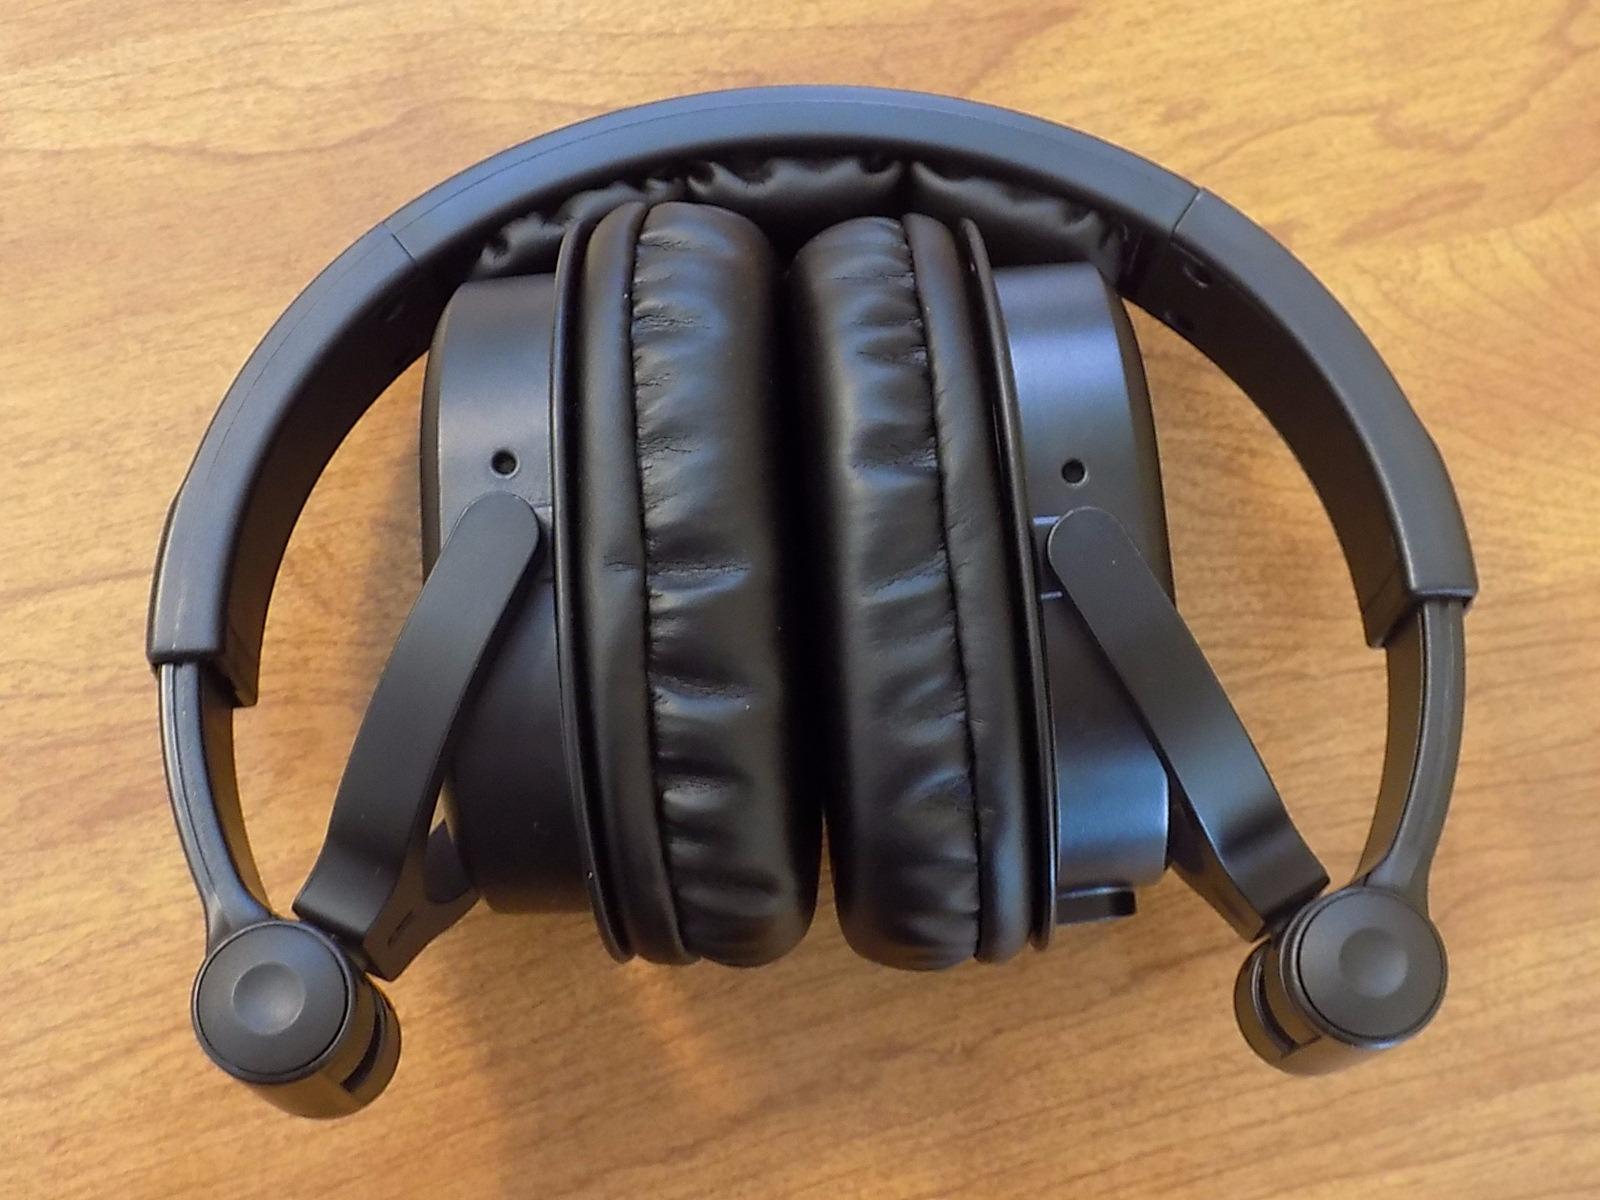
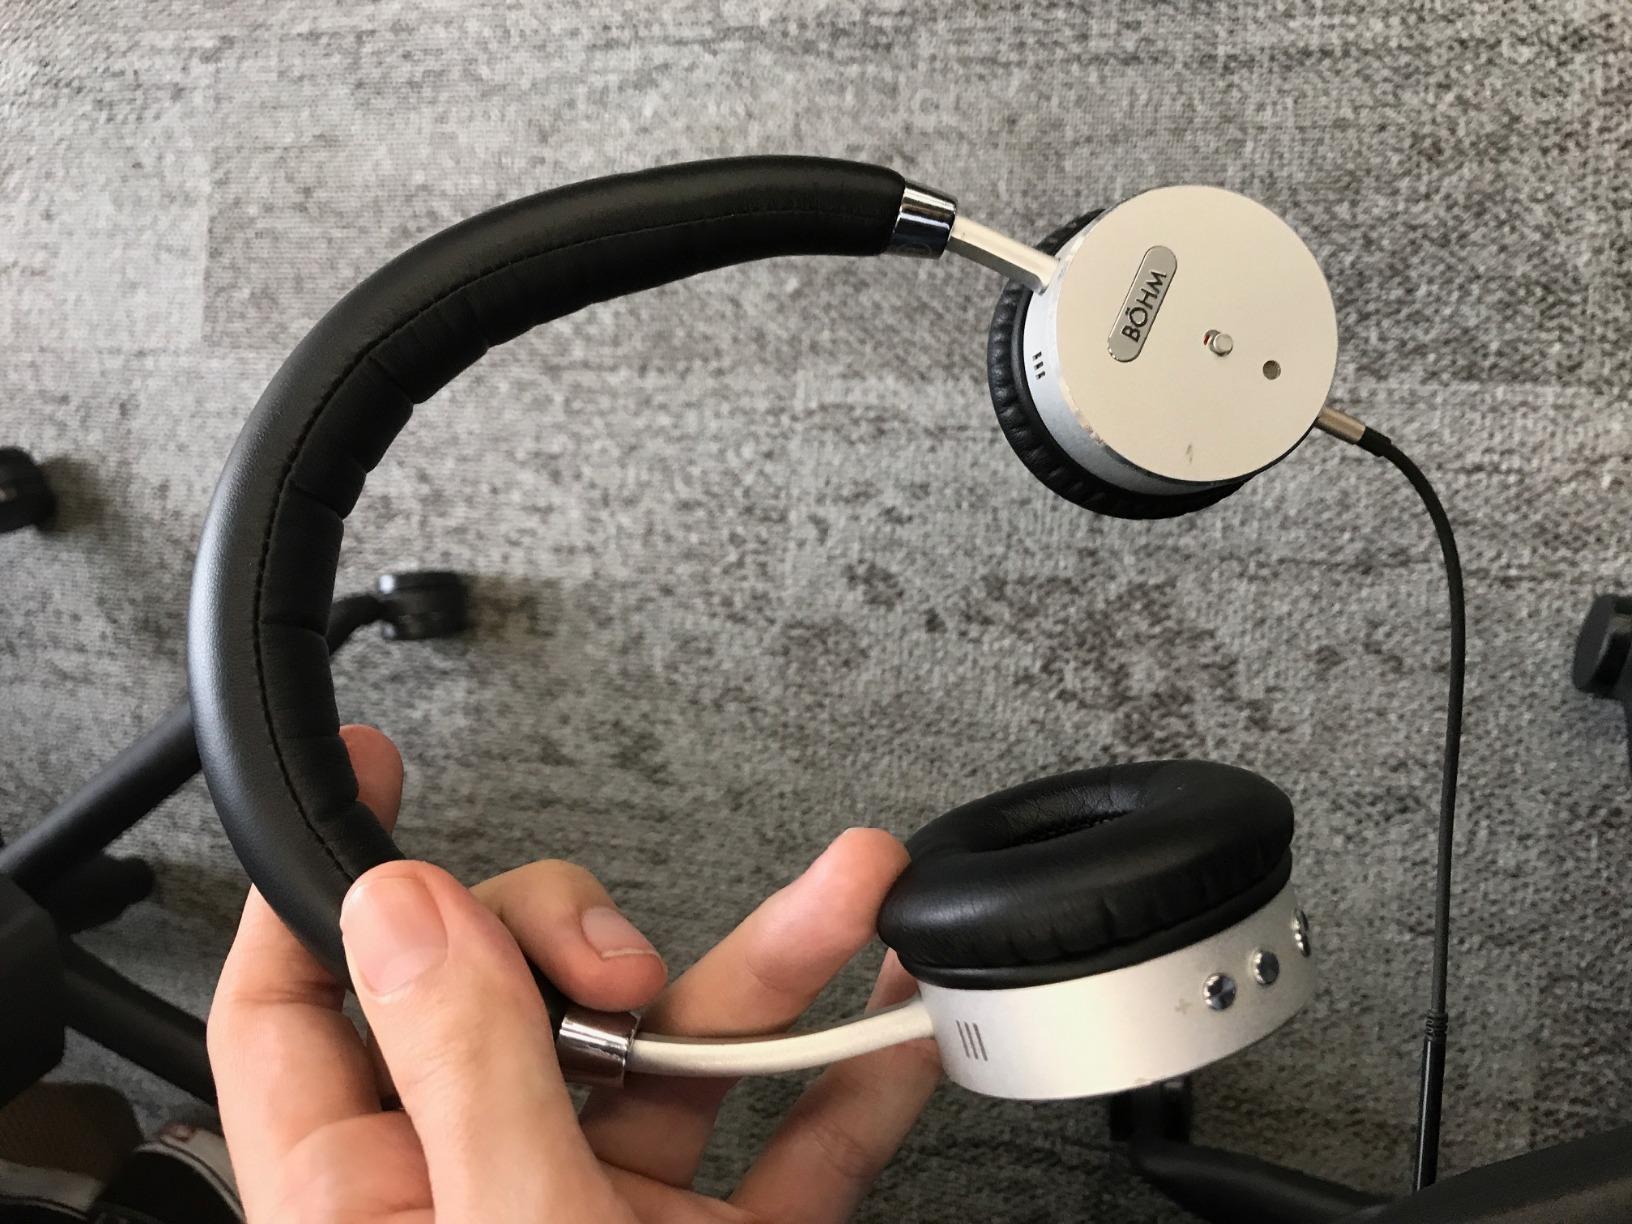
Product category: headphones
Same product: no